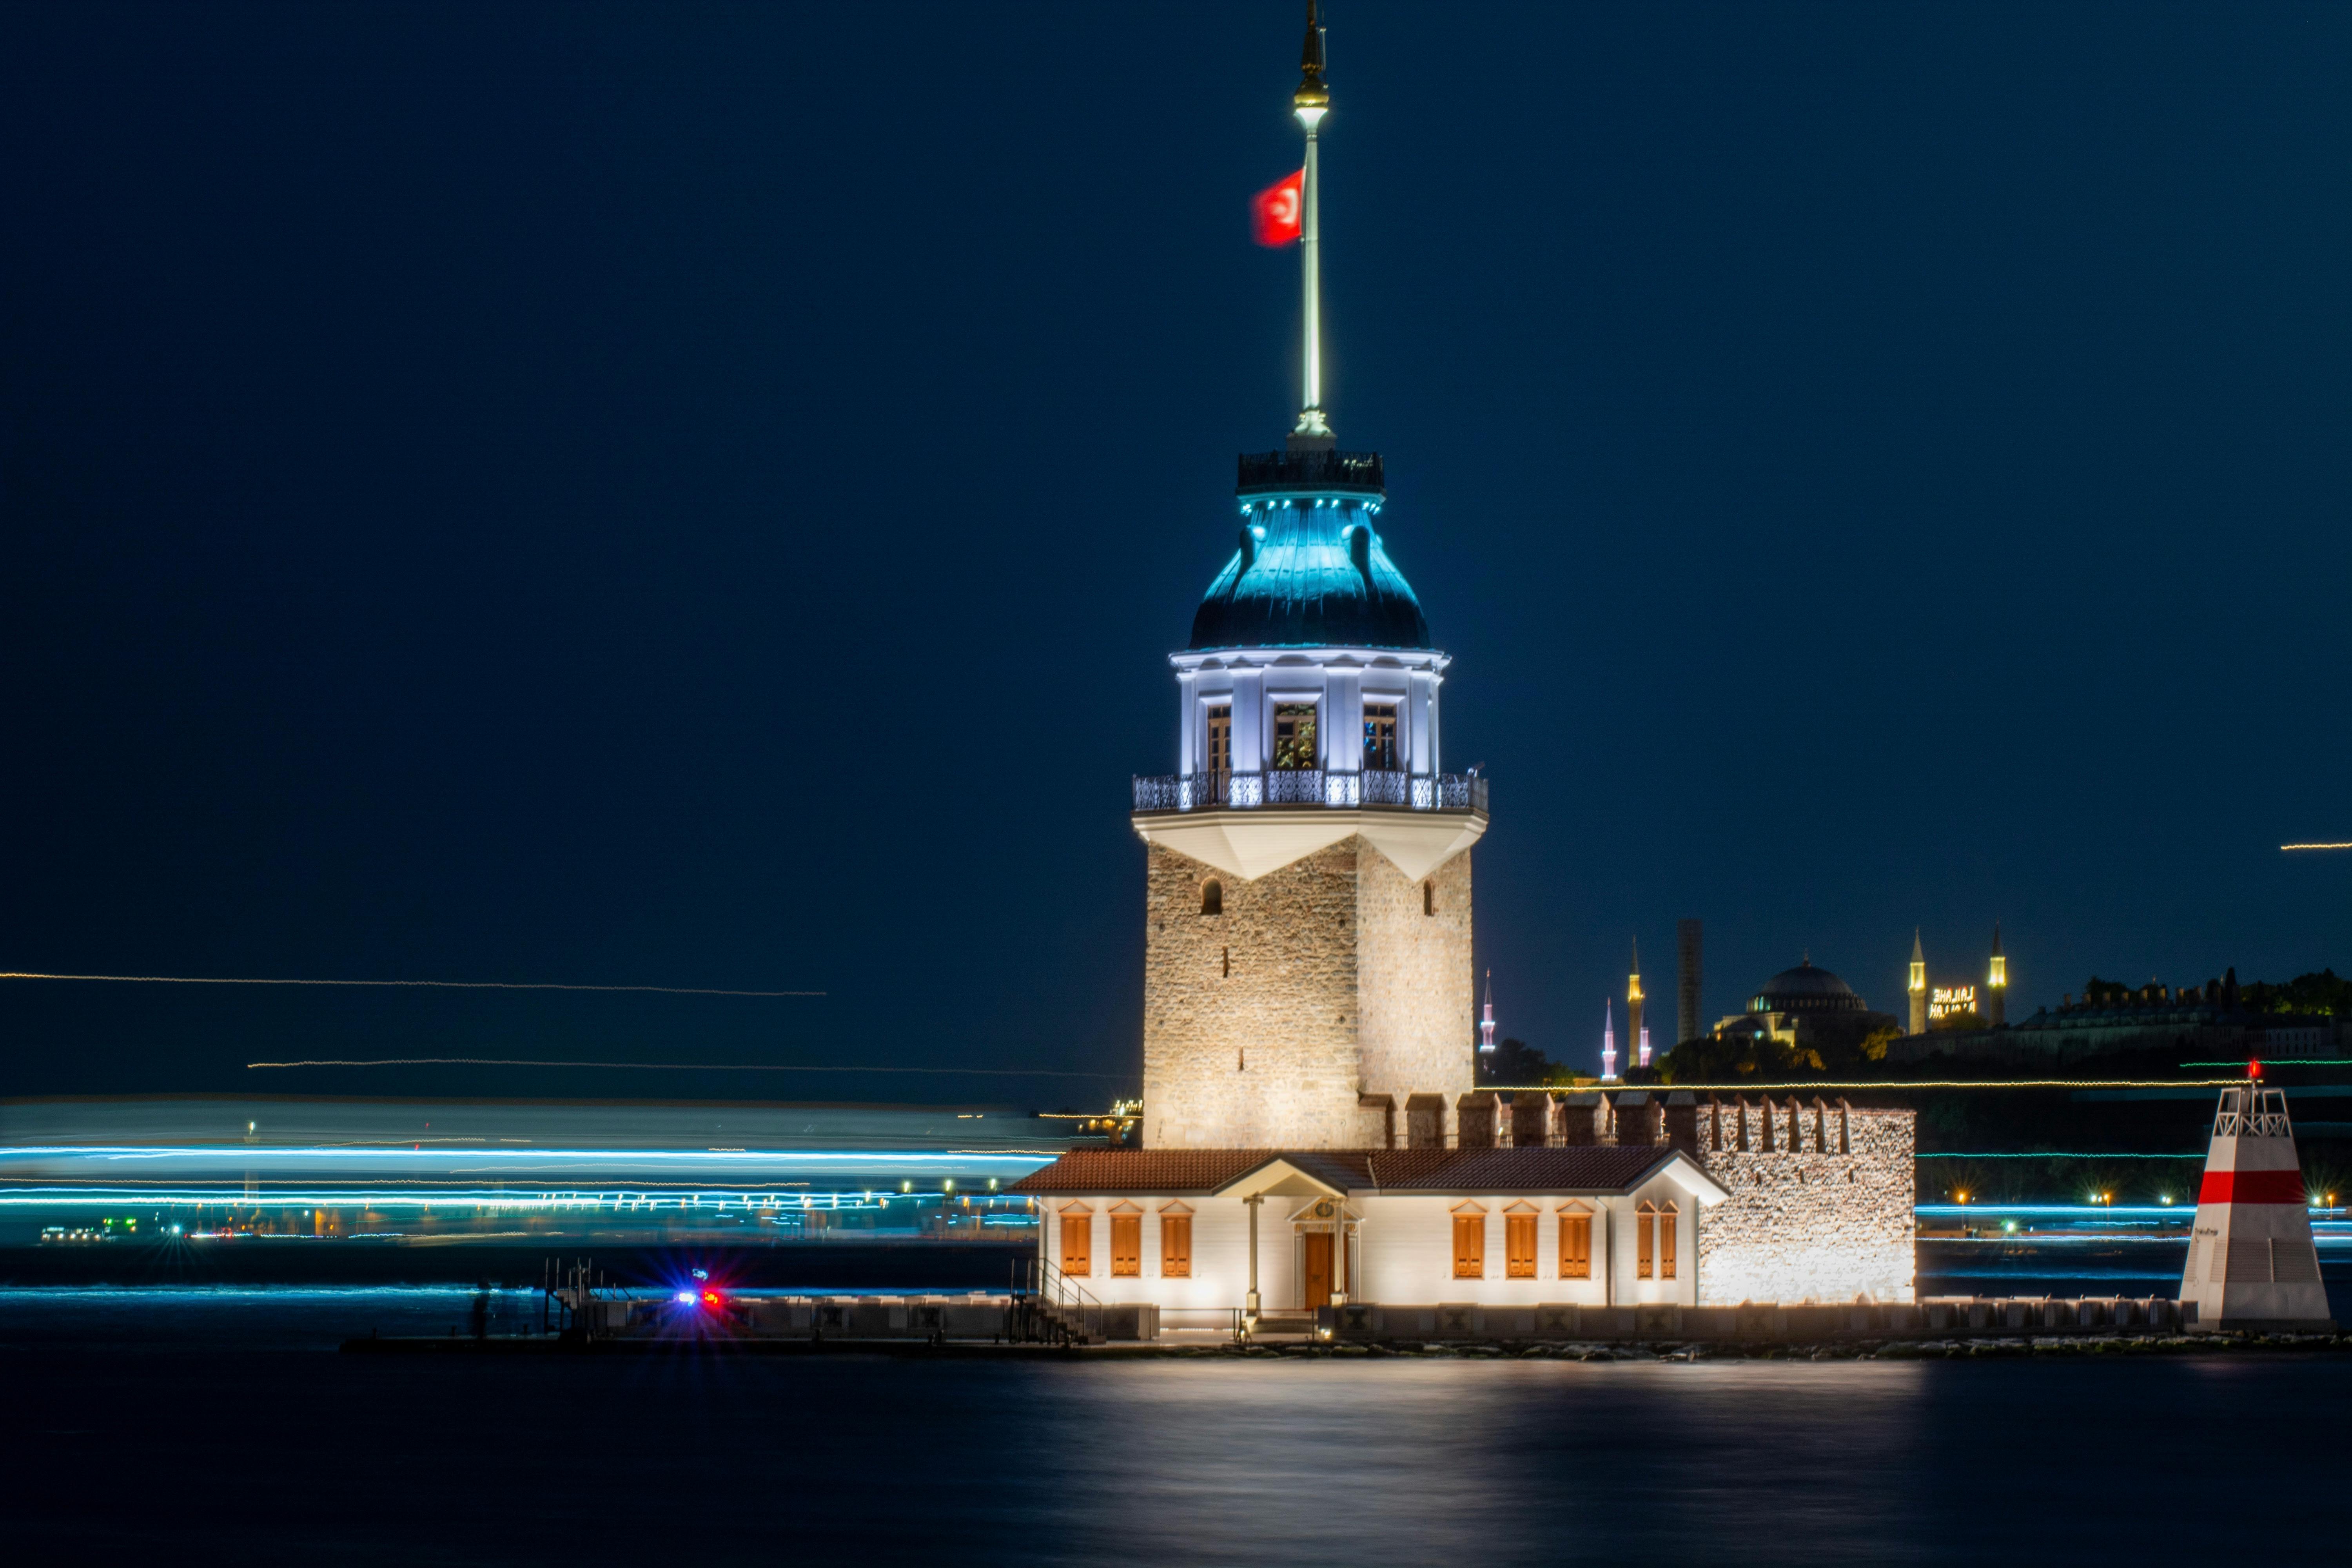
city, water, sky, building, tower, lake, midnight, cityscape, darkness, spire, tower block, skyscraper, event, facade, night, reflection, finial, evening, tourist attraction, steeple, liquid, tourism, horizon, bridge, turret, monument